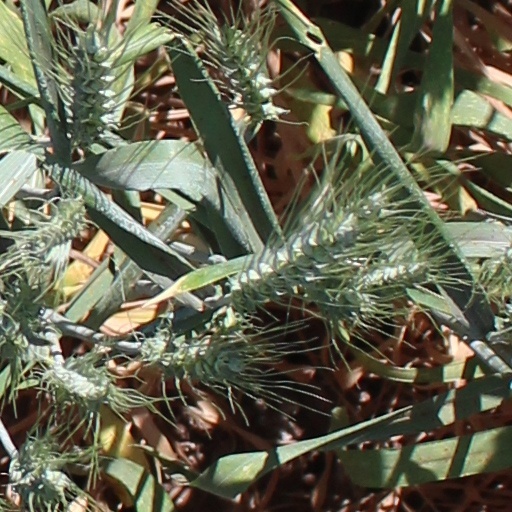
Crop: wheat